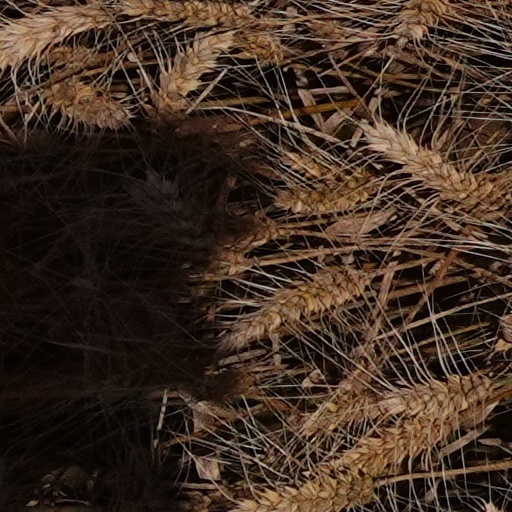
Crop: wheat